David Wemyss, Lord Elcho

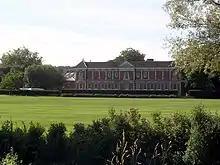
Winchester College, which Elcho attended from 1734 to 1738

Like many Jacobite sympathisers, Elcho had a background of Non-Juring Episcopalianism, Freemasonry and opposition to the 1707 Union; like the Jacobite peer Earl Kilmarnock, his father was Grand Master of Scotland, as was his brother Francis. However, the family was not considered activists and had not been involved in previous Risings.